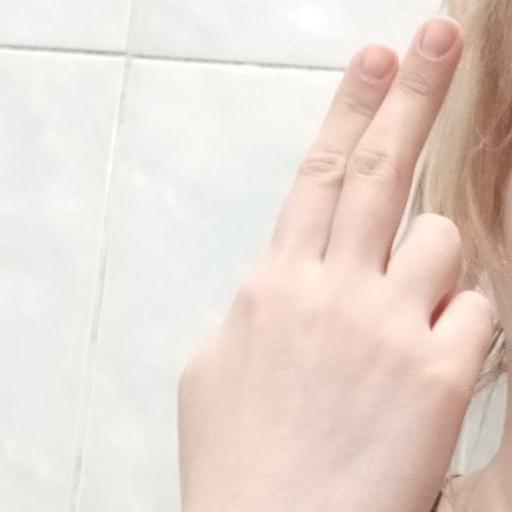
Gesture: two_up_inverted